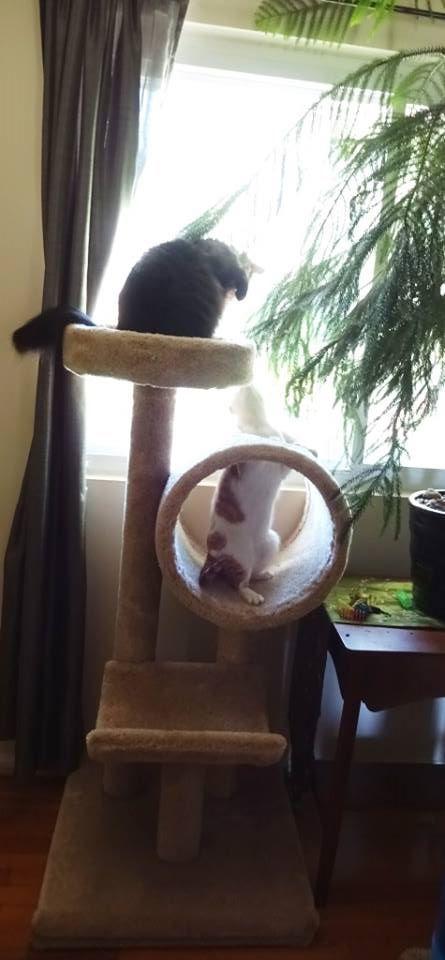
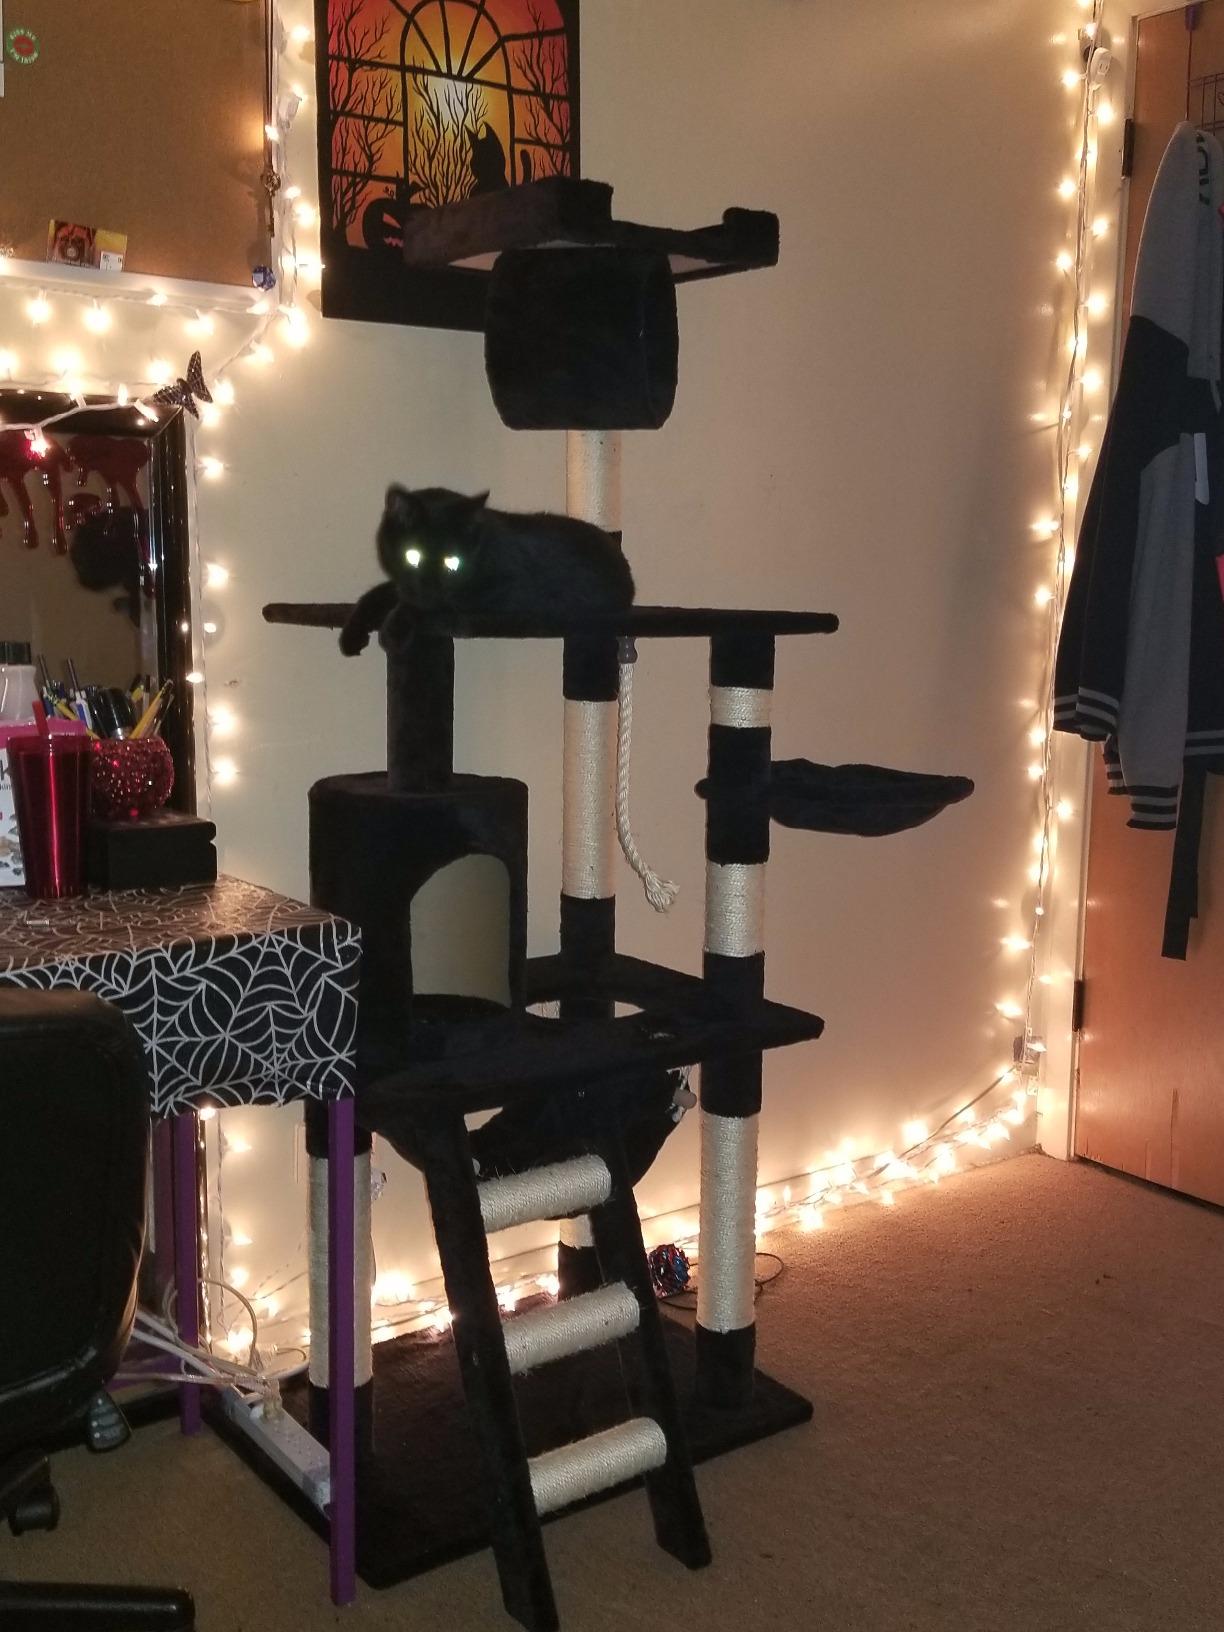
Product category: items_cat tree
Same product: no